Connie (comic strip)

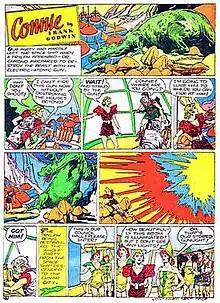
Frank Godwin's "Connie" (1934)

Connie is an American adventure comic strip created by the cartoonist Frank Godwin, who introduced a book illustration style to the comics page. The strip ran from 1927 to 1941 for the Ledger Syndicate. "Connie" debuted as a Sunday page on November 13, 1927. The strip was syndicated in France as "Cora" in the weekly paper "Le Journal de Mickey".